Ramsey station (NJ Transit)

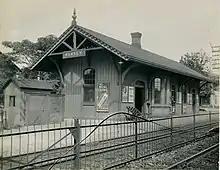
Ramsey station around

Construction of the Paterson and Ramapo Railroad in 1848 cut through owned by Peter J. Ramsey, a local landowner in Franklin Township. Ramsey donated the land for the first railroad station in the area, known as Ramsey's. The first train arrived at Ramsey's on October 19, 1848. The construction of the railroad also led to the establishment of a post office in the area. After Ramsey's death in 1854, the land was sold to William Pullis, who turned 22 of the to John Dater, a local entrepreneur. Dater worked on opening a store and new structures in the area around Ramsey's station. A local hotel was constructed by David Valentine.